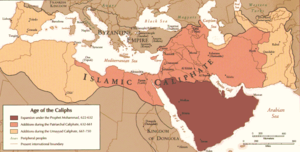
La Libye est un pays d'Afrique du Nord, dont le nom dérive de Libou, un peuple berbère connu depuis l'antiquité.
L'exarchat de Carthage est un domaine relevant de l'Empire byzantin et correspondant aux anciennes provinces d'Afrique et de Numidie ainsi qu'aux îles de Corse et de Sardaigne. Il s'étend vers l'Ouest jusqu'au Sud-Est de la péninsule Ibérique mais n'inclut pas les royaumes berbères de l'Atlas.
663 : assassinat d'Ali. Début du règne de la dynastie omeyyade à Damas. La prise du pouvoir par Muʿawiya, fils d’Abû Sufyân ibn Harb, ancien chef des Mecquois hostiles au Prophète, marque la victoire décisive de l’aristocratie quraychite sur les compagnons du prophète. Dans un empire régit par une religion où rien ne distingue le pouvoir spirituel du pouvoir temporel, il doit fixer les attributions du califat. Son pouvoir s’appuie sur la tradition arabe où le chef de tribu est choisi par le conseil des Anciens qui partage le pouvoir avec lui, sur la tradition byzantine ou perse où le souverain dispose d’un pouvoir absolu d’essence divine et sur la loi coranique qui donne des indications sur la manière de gouverner et d’obéir. Le calife omeyyade est « Khalifat Allah » et Amir al Muminin. Le califat prend surtout l’allure d’une monarchie militaire inspirée de l’exemple byzantin.
Le mot Arabes désigne à l'origine les habitants de la péninsule arabique, dont une partie parlait l'arabe, une autre s'exprimait dans des langues différentes. Aujourd'hui, le terme est utilisé pour désigner des populations liées par la pratique de la langue arabe et/ou la culture arabe, réparties sur une vaste zone qui s’étend d’Oman à la Mauritanie ; cela comprend la majorité des habitants de la péninsule arabique, du Machrek et du Maghreb qui parlent des variantes de l'arabe, une langue sémitique. Ces pays appartiennent pour la plupart à la Ligue arabe.
L'histoire militaire de l'Iran couvre 2 500 ans. Jusqu'en 1935, l'Iran est connu sous le nom de Perse.
L'expansion de l'islam désigne la politique de conquête arabe du milieu des années 630 et l’expansion concomitante de l'islam au VIIIᵉ siècle.
Le califat islamique est un État fondé par les disciples du prophète Mahomet et dirigé par un calife. Il dure du VIIᵉ siècle jusqu' à la prise de Bagdad par les Mongols en 1258.
La religion au Moyen-Orient est considérée comme très importante dans la majorité des civilisations qui peuplent cette région de l’Asie. Mais au-delà des trois grandes religions monothéistes et de leurs confessions respectives issues de la tradition abrahamique, de nombreuses autres religions se sont développées depuis l’Antiquité dont certaines sont encore pratiquées au XXIᵉ siècle. Le Moyen-Orient constitue le berceau de religions pratiquées par plus de 4 milliards de personnes sur la planète, il est donc très important d'un point de vue historique et culturel et son rôle de carrefour des civilisations entre Asie, Afrique et Europe attire chaque année de nombreux fidèles en pèlerinage. Étroitement mêlée à la politique, la religion est aussi un des facteurs les plus structurants de la géopolitique du Moyen-Orient au XXIe siècle. Aujourd'hui, la religion dominante de la région est de loin l'islam. L'islam est la religion majoritaire de tous les pays du Moyen-orient sauf Israël.
La Galice, région du nord-ouest de la péninsule Ibérique, est une entité historique aujourd'hui communauté autonome du royaume d'Espagne. La constitution de 1978 dans son article 151 la reconnaît comme nation historique à l'instar de la Catalogne et du Pays basque.